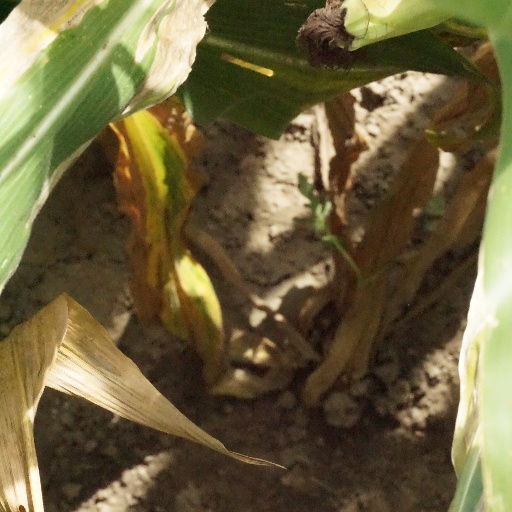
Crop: maize; corn